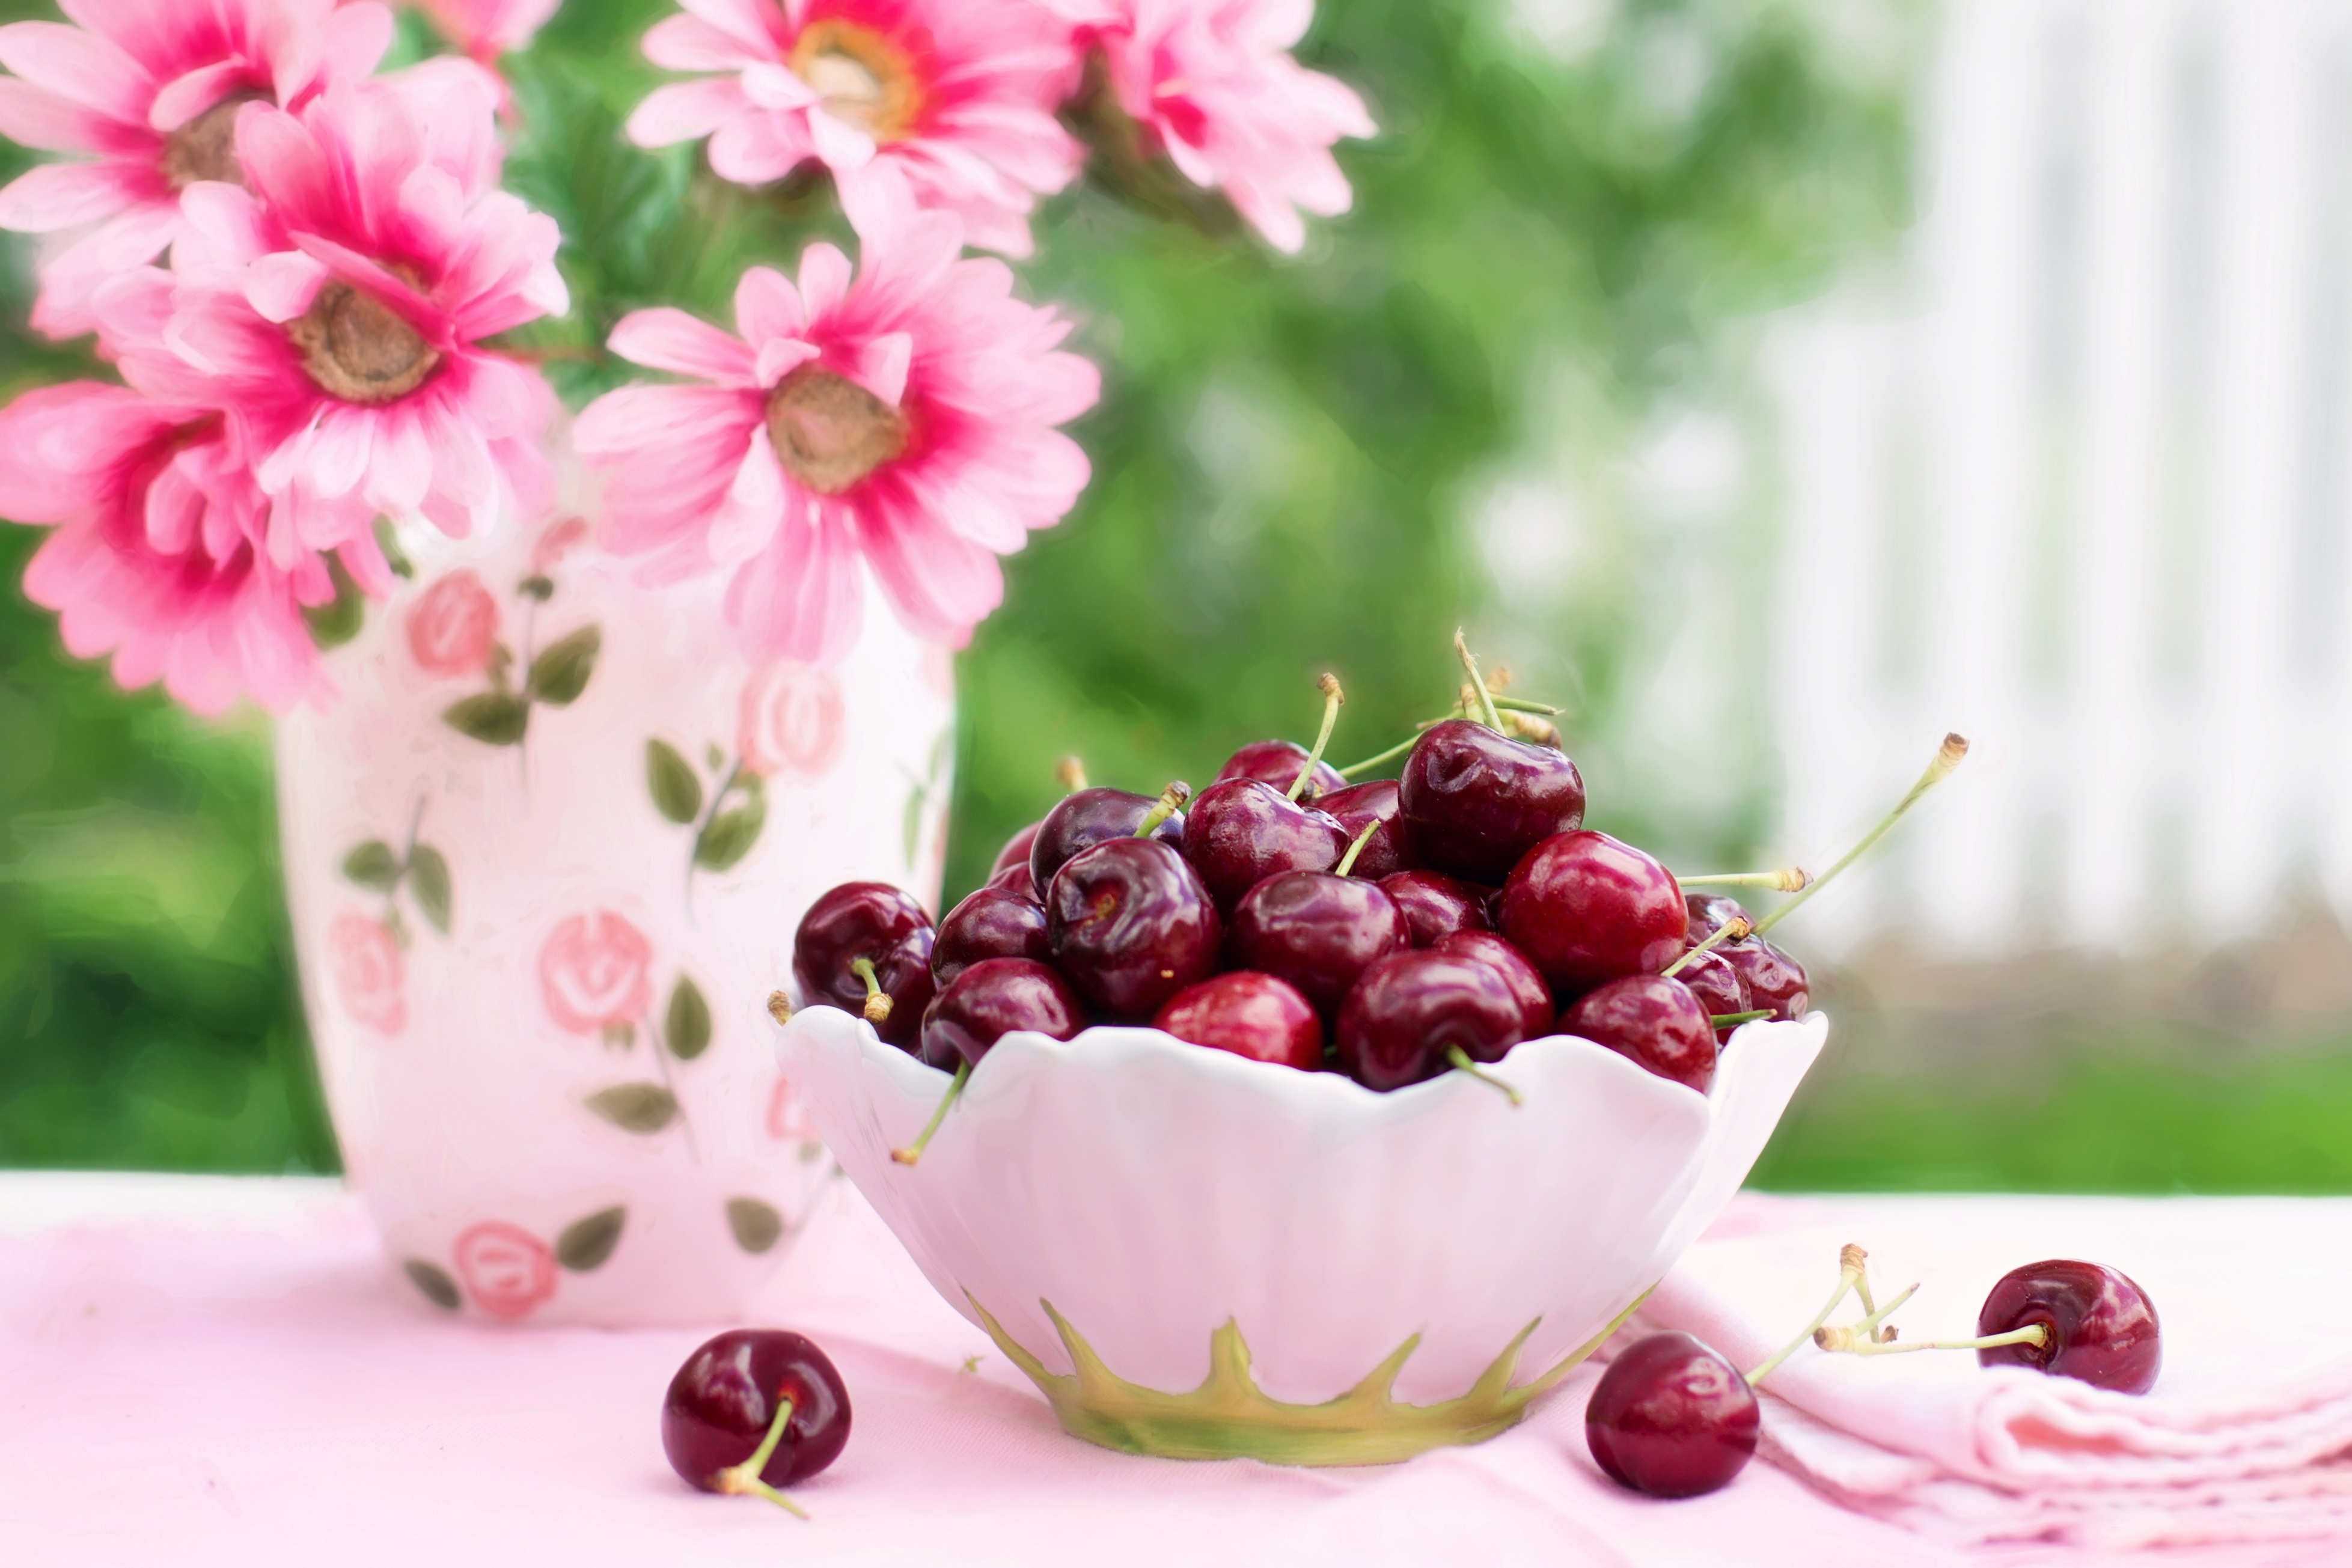
branch, blossom, plant, fruit, berry, flower, petal, summer, food, produce, breakfast, flowering plant, land plant, cherries in a bowl